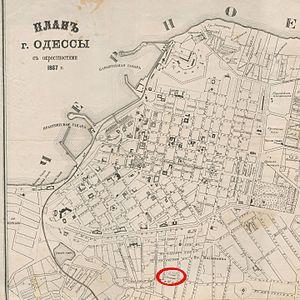
Carte d'Odessa"